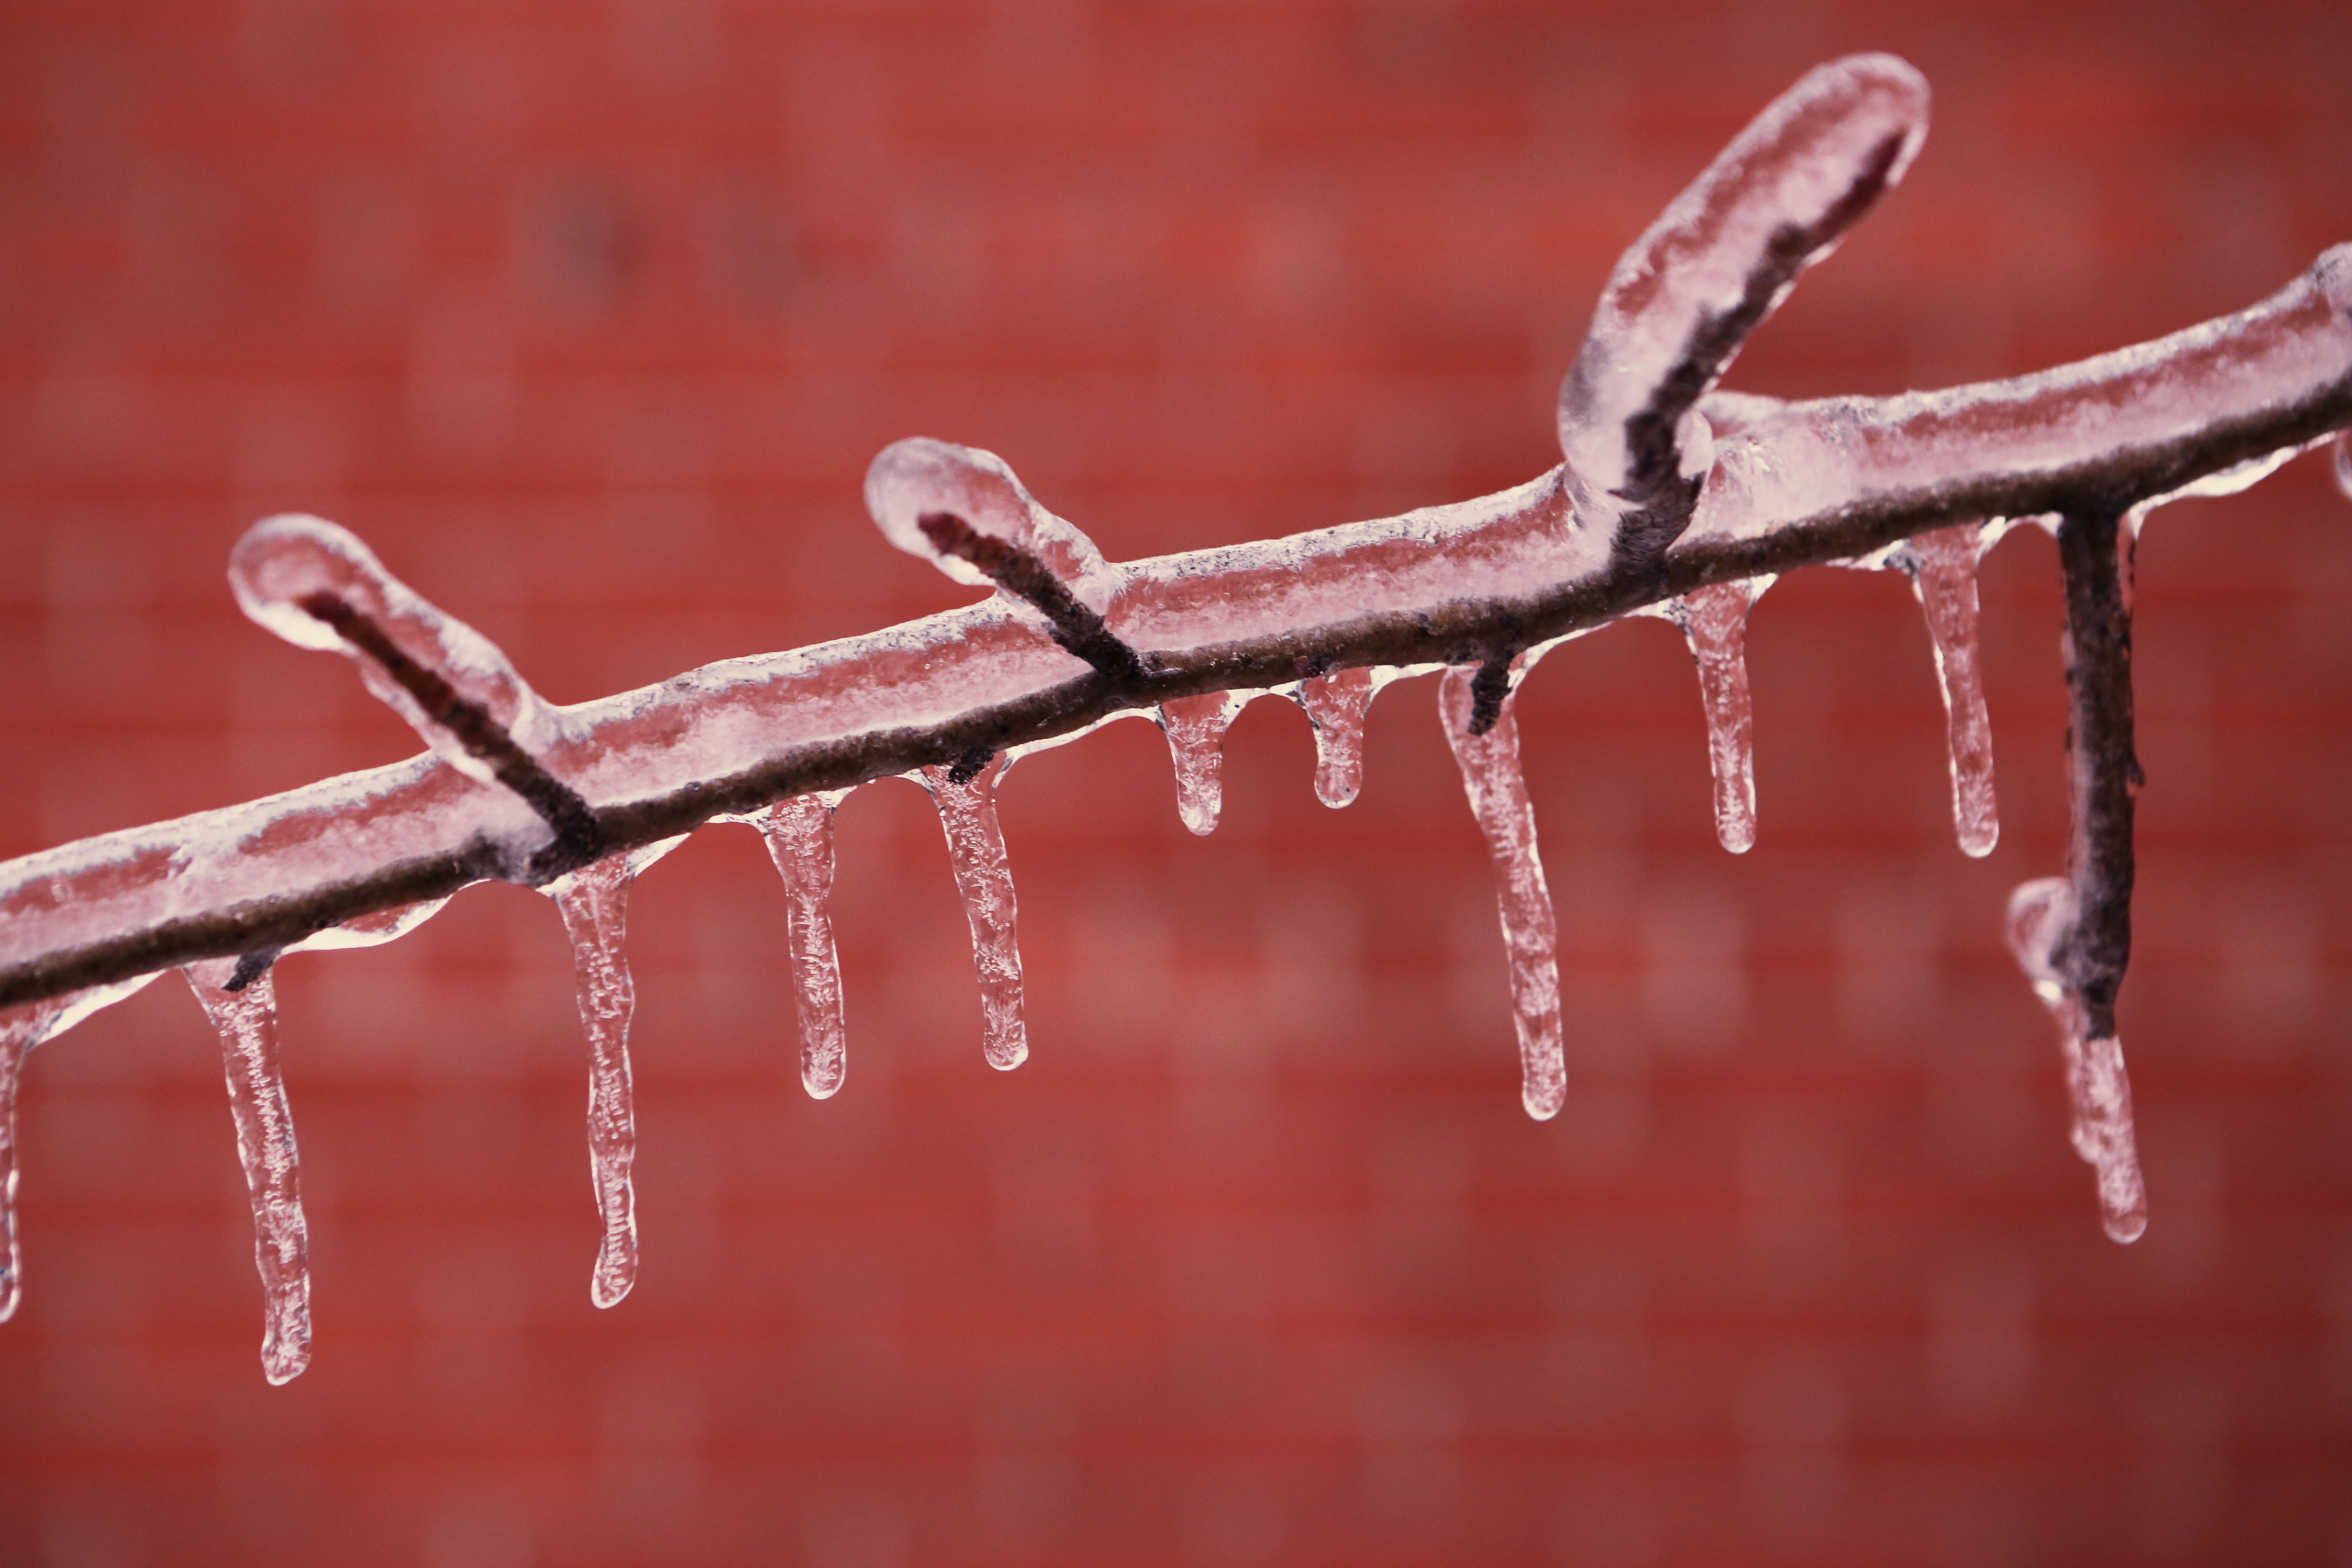
water, branch, snow, winter, fence, leaf, frost, ice, red, weather, season, twig, close up, icicle, icicles, freezing, macro photography, plant stem, wire fencing, home fencing